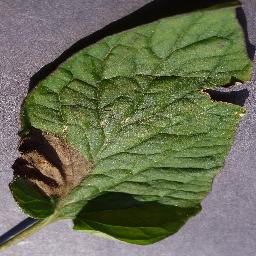
Label: Tomato___Late_blight